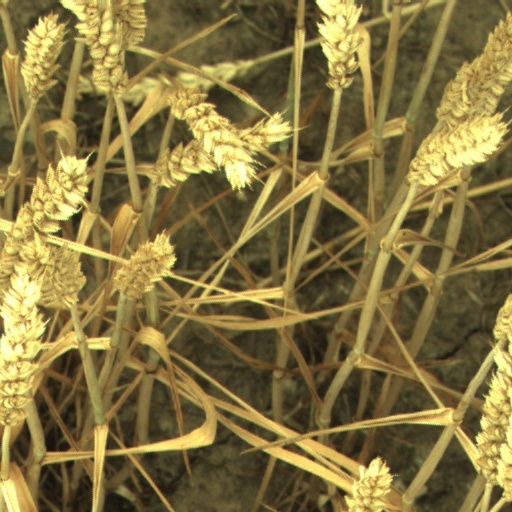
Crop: wheat